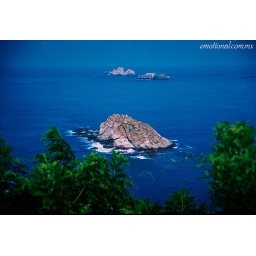
Some rock islands captured at the top of a mountain in Ixtapa, Guerrero in Mexico.